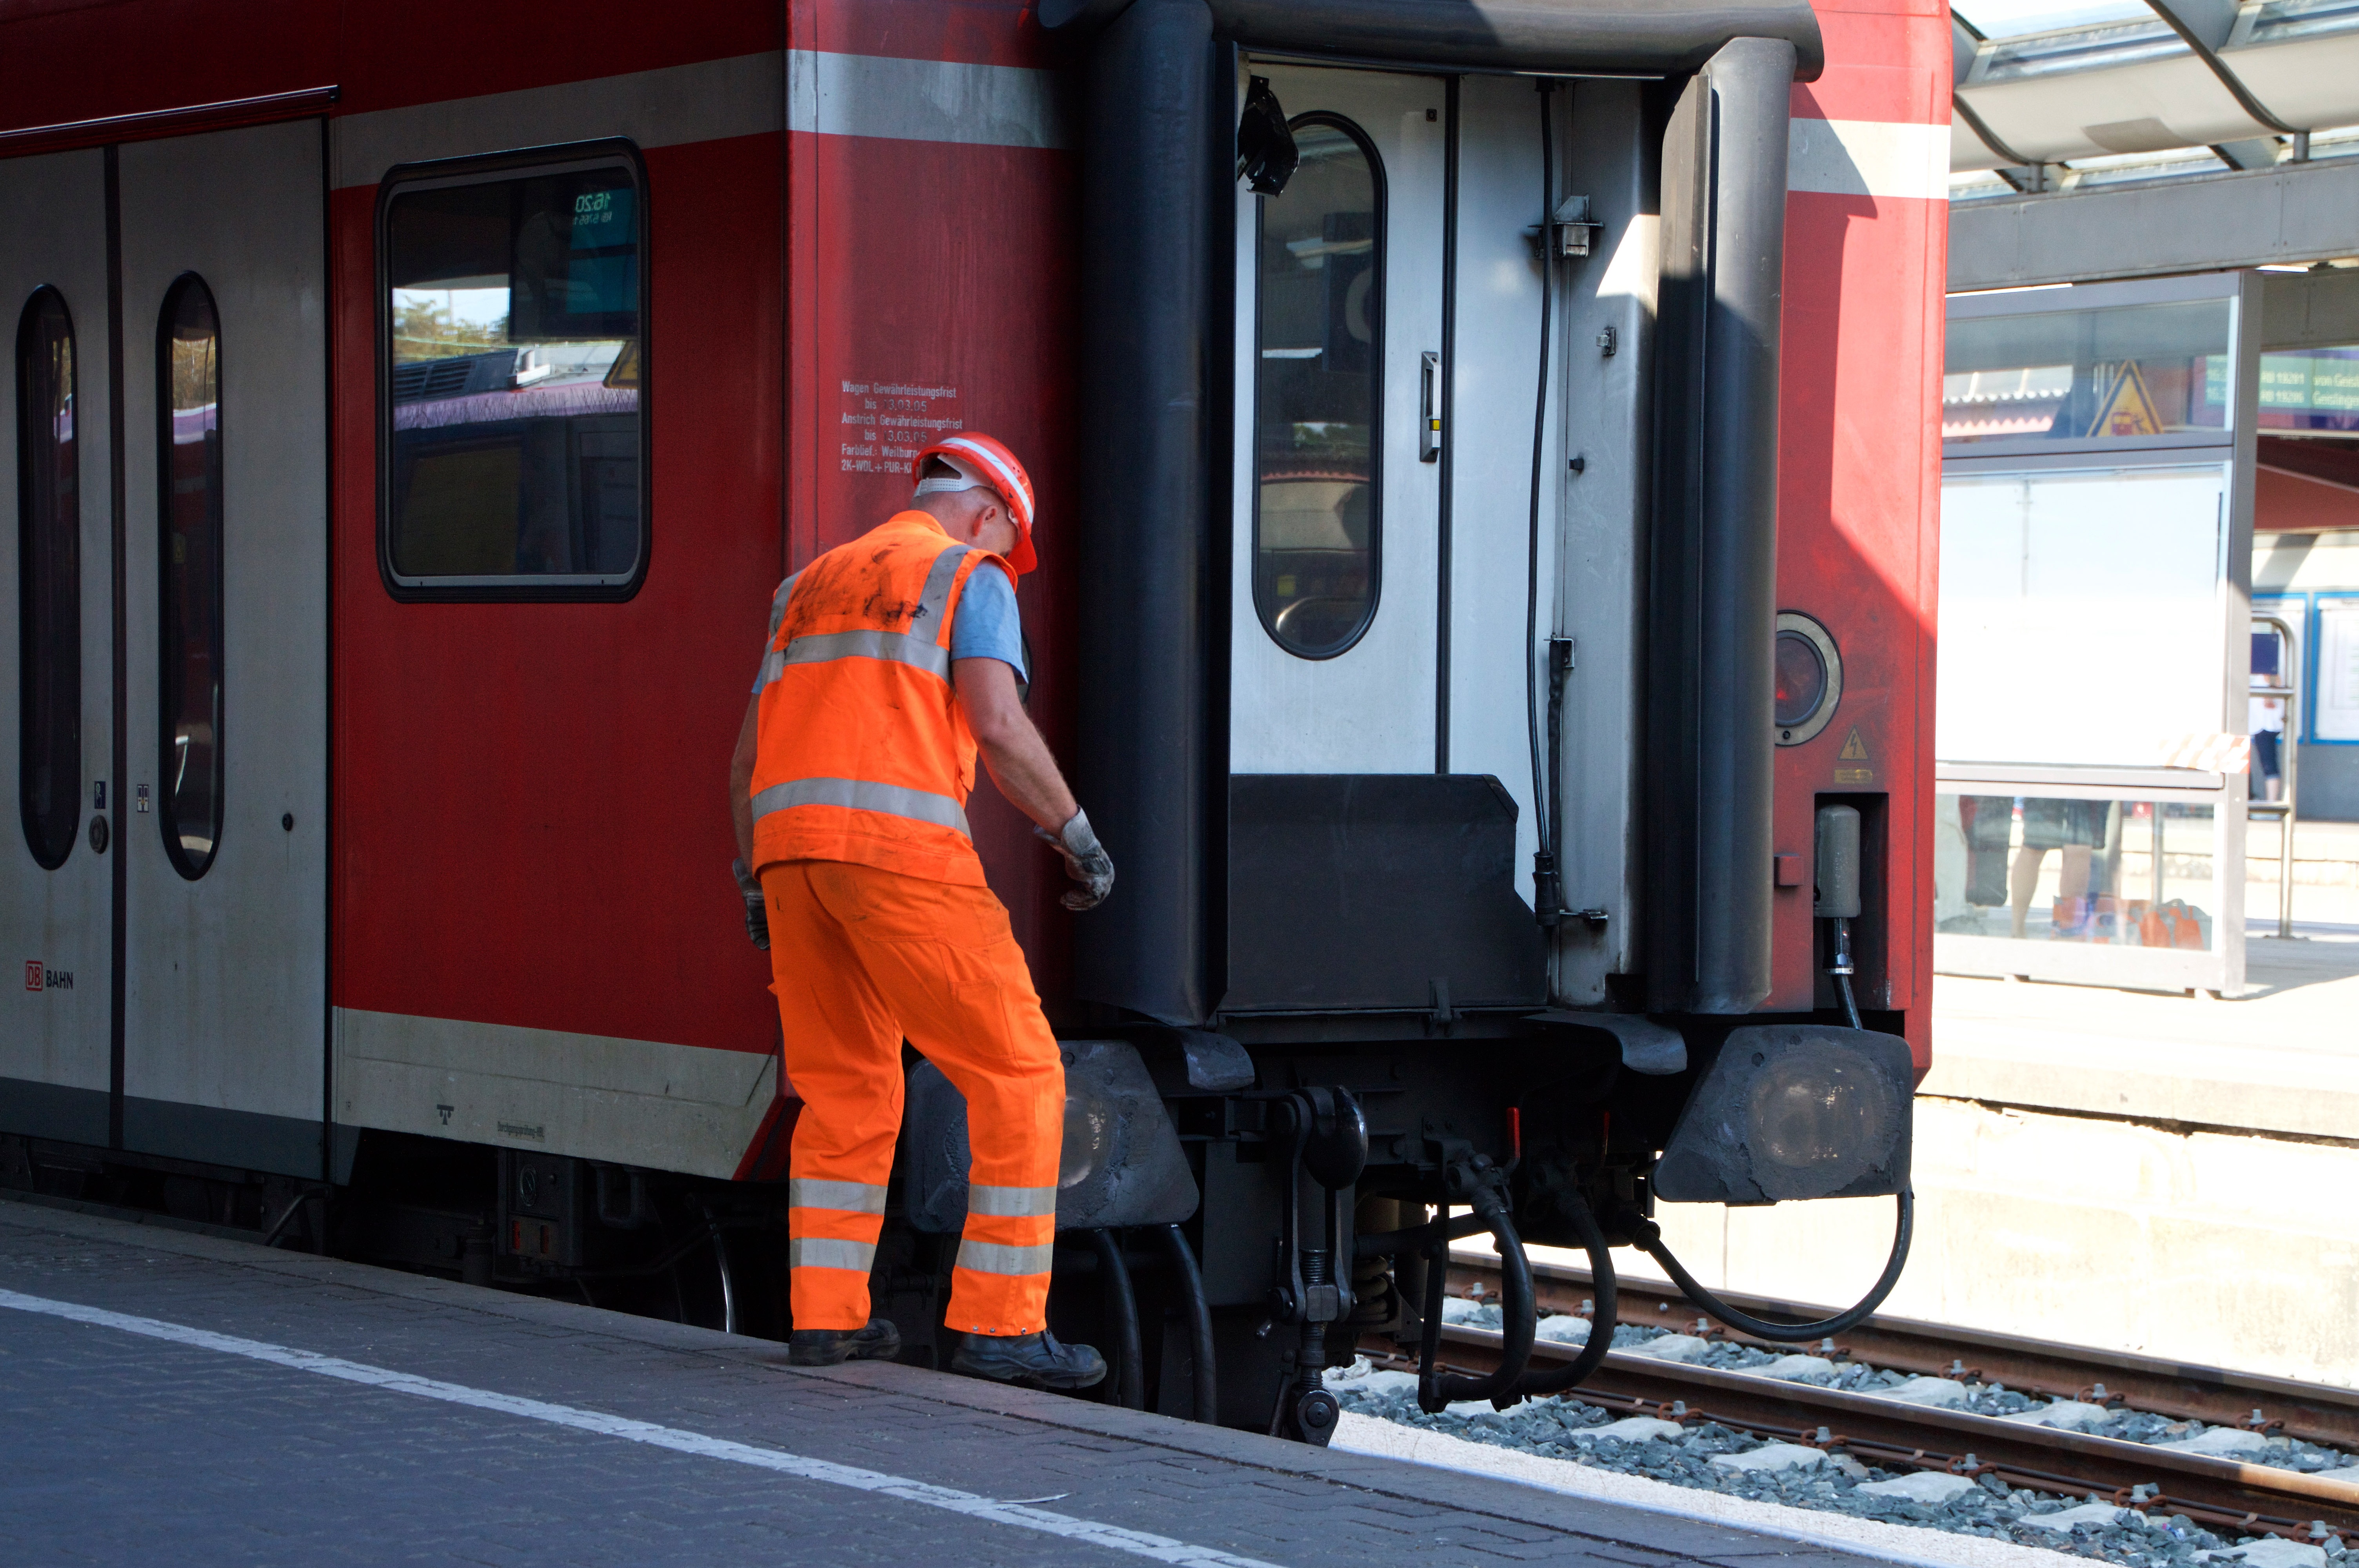
technology, railway, traffic, wagon, train, transport, vehicle, metal, station, electricity, public transport, locomotive, details, railroad track, railway station, passenger, stainless, db, rail traffic, dynamics, train ride, ground worker, land vehicle, rolling stock, rapid transit, railroad car